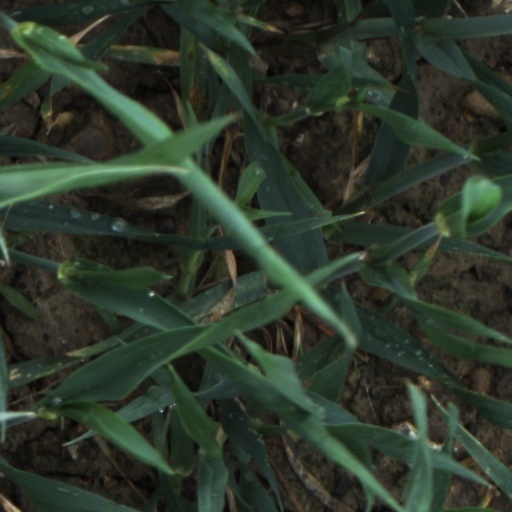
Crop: wheat